Swedish Empire

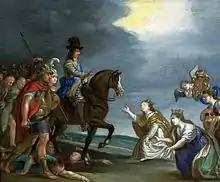
Triumph of King Charles X Gustav over the Polish–Lithuanian Commonwealth, 1655

The Peace of Oliva on 3 May 1660, put an end to the long feud with Poland.